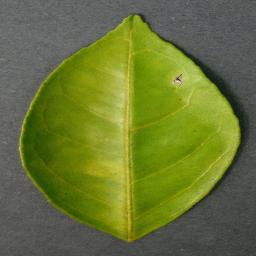
Label: Orange___Haunglongbing_(Citrus_greening)